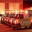
Label: ambulance